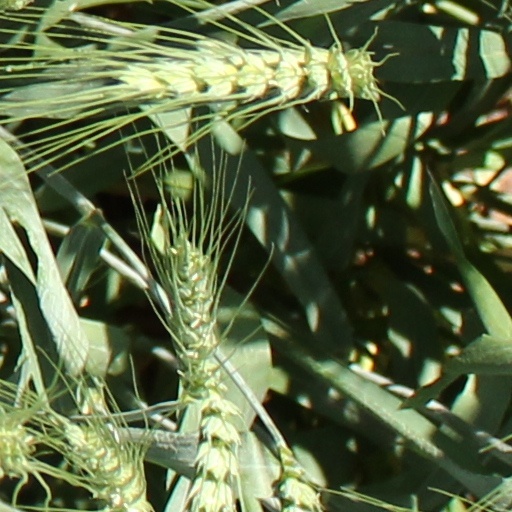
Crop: wheat